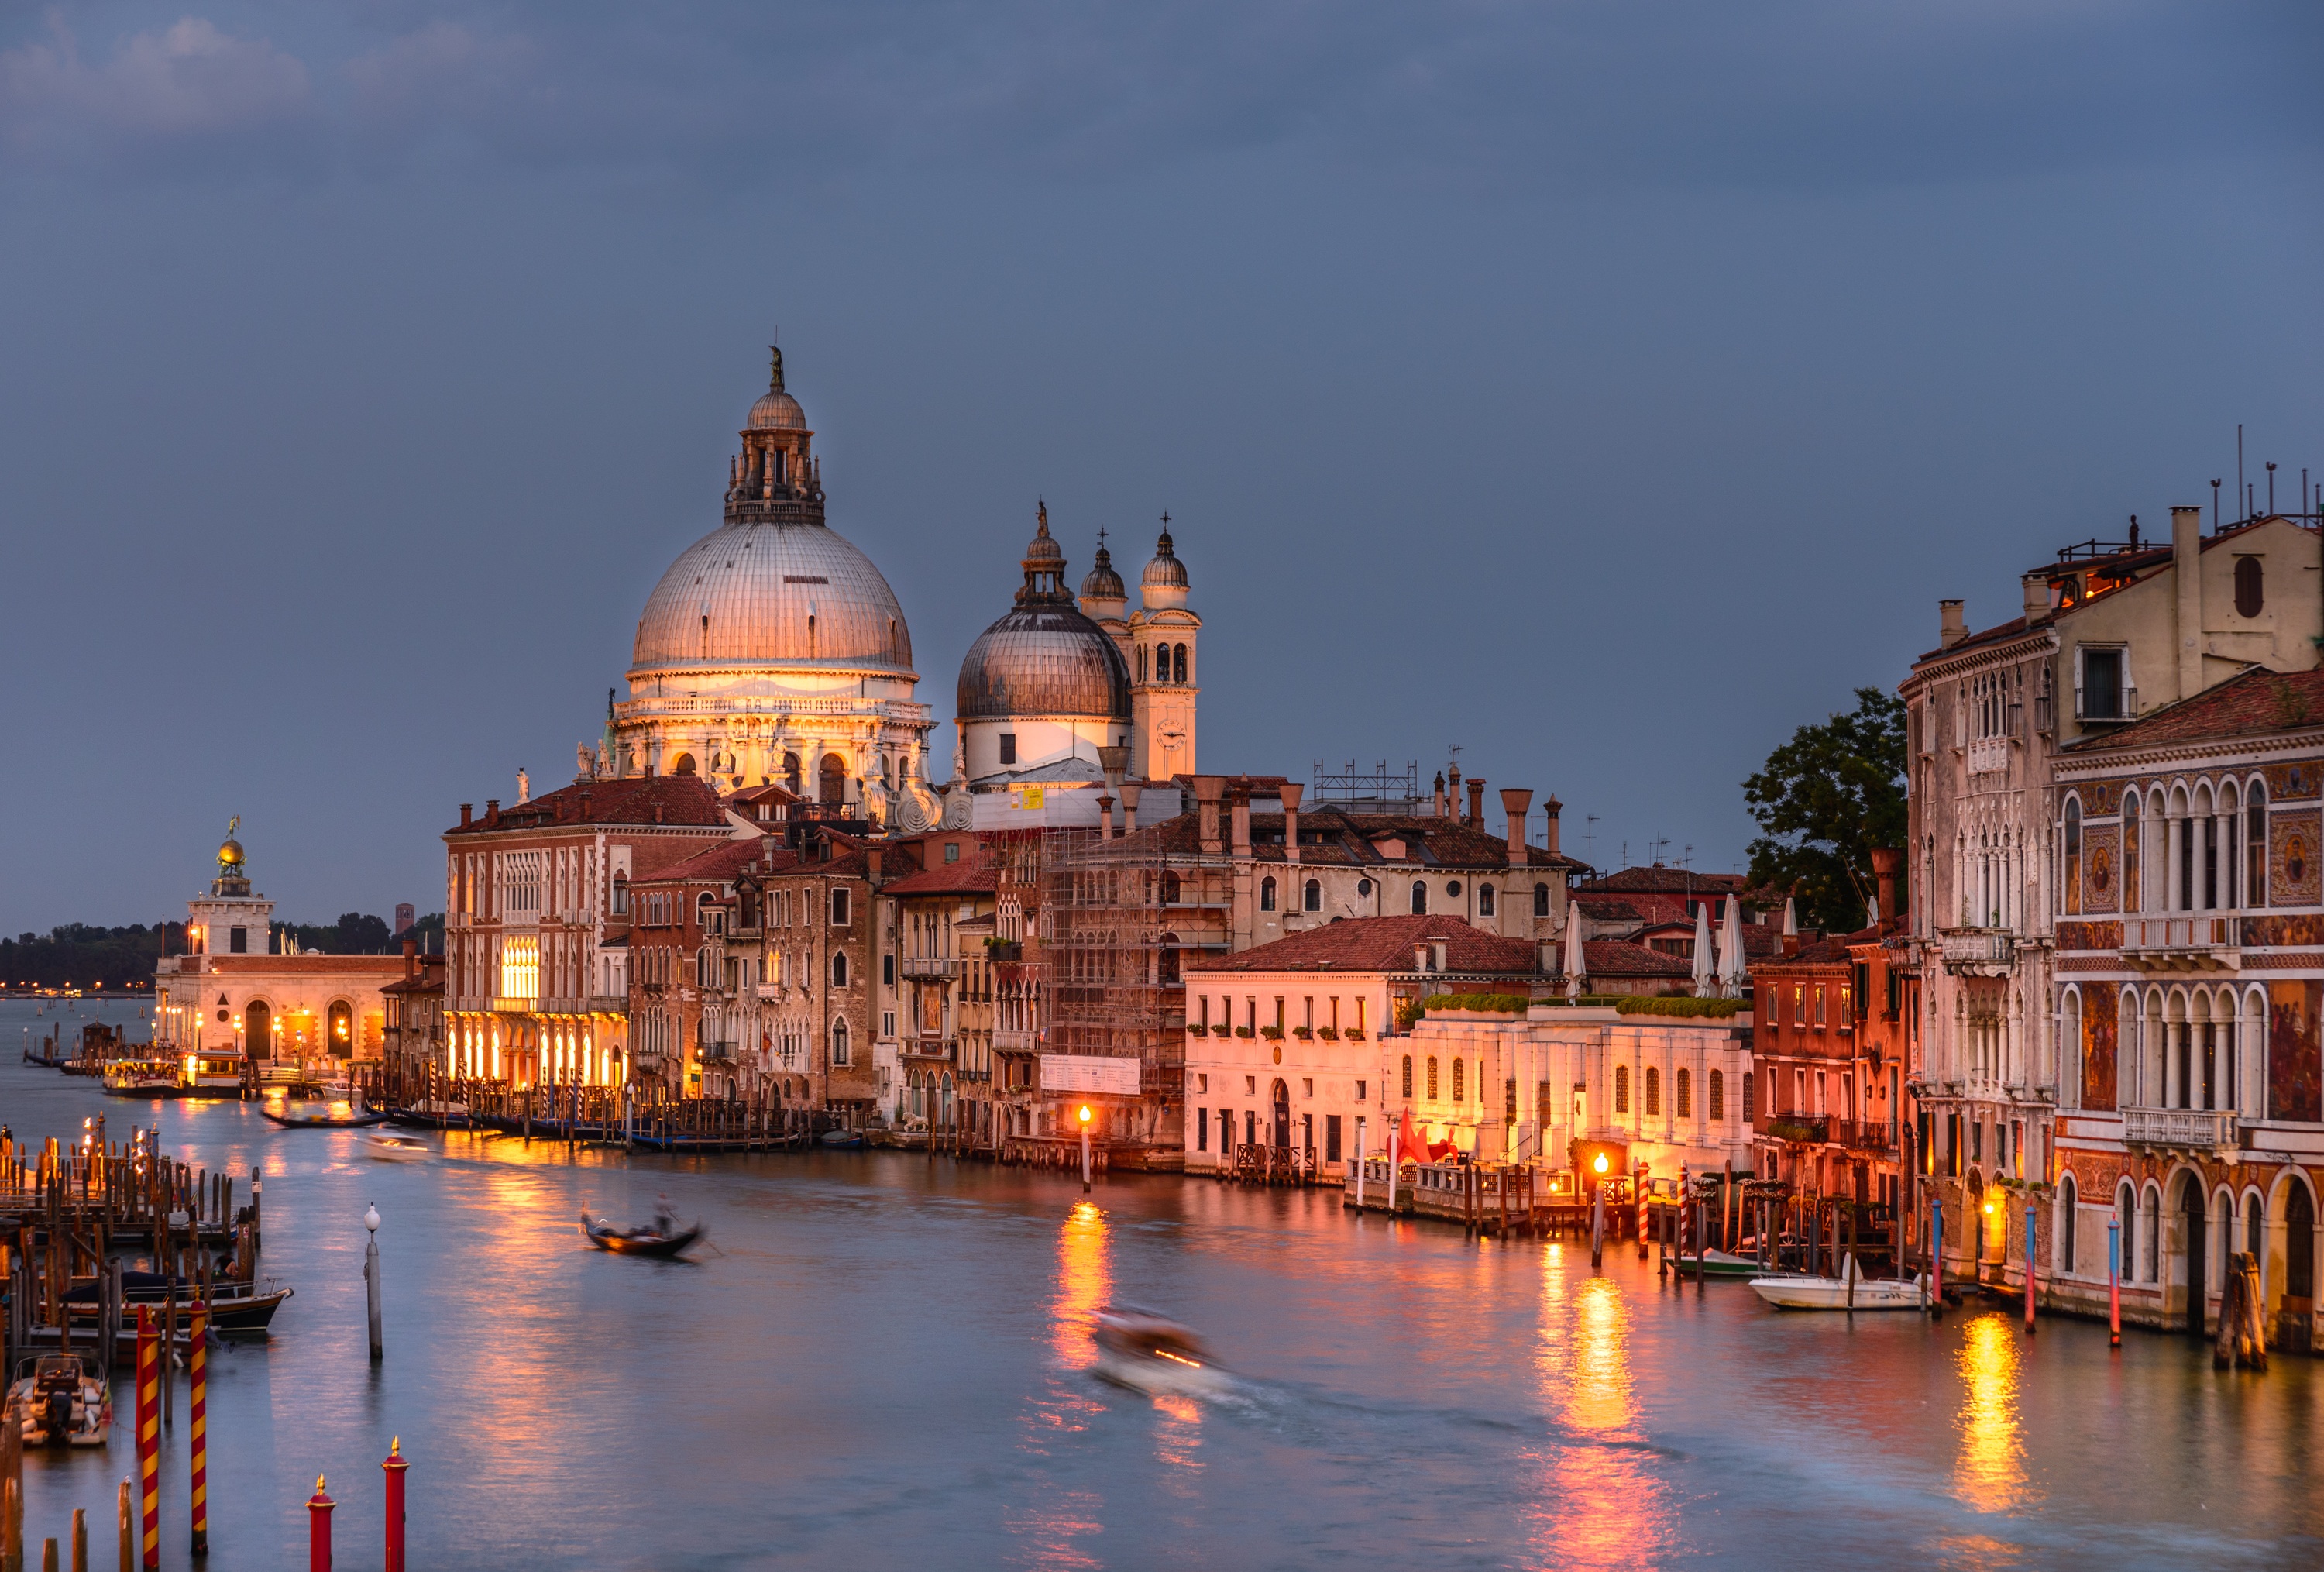
sea, sunset, night, town, city, river, canal, cityscape, dusk, evening, reflection, landmark, tourism, waterway